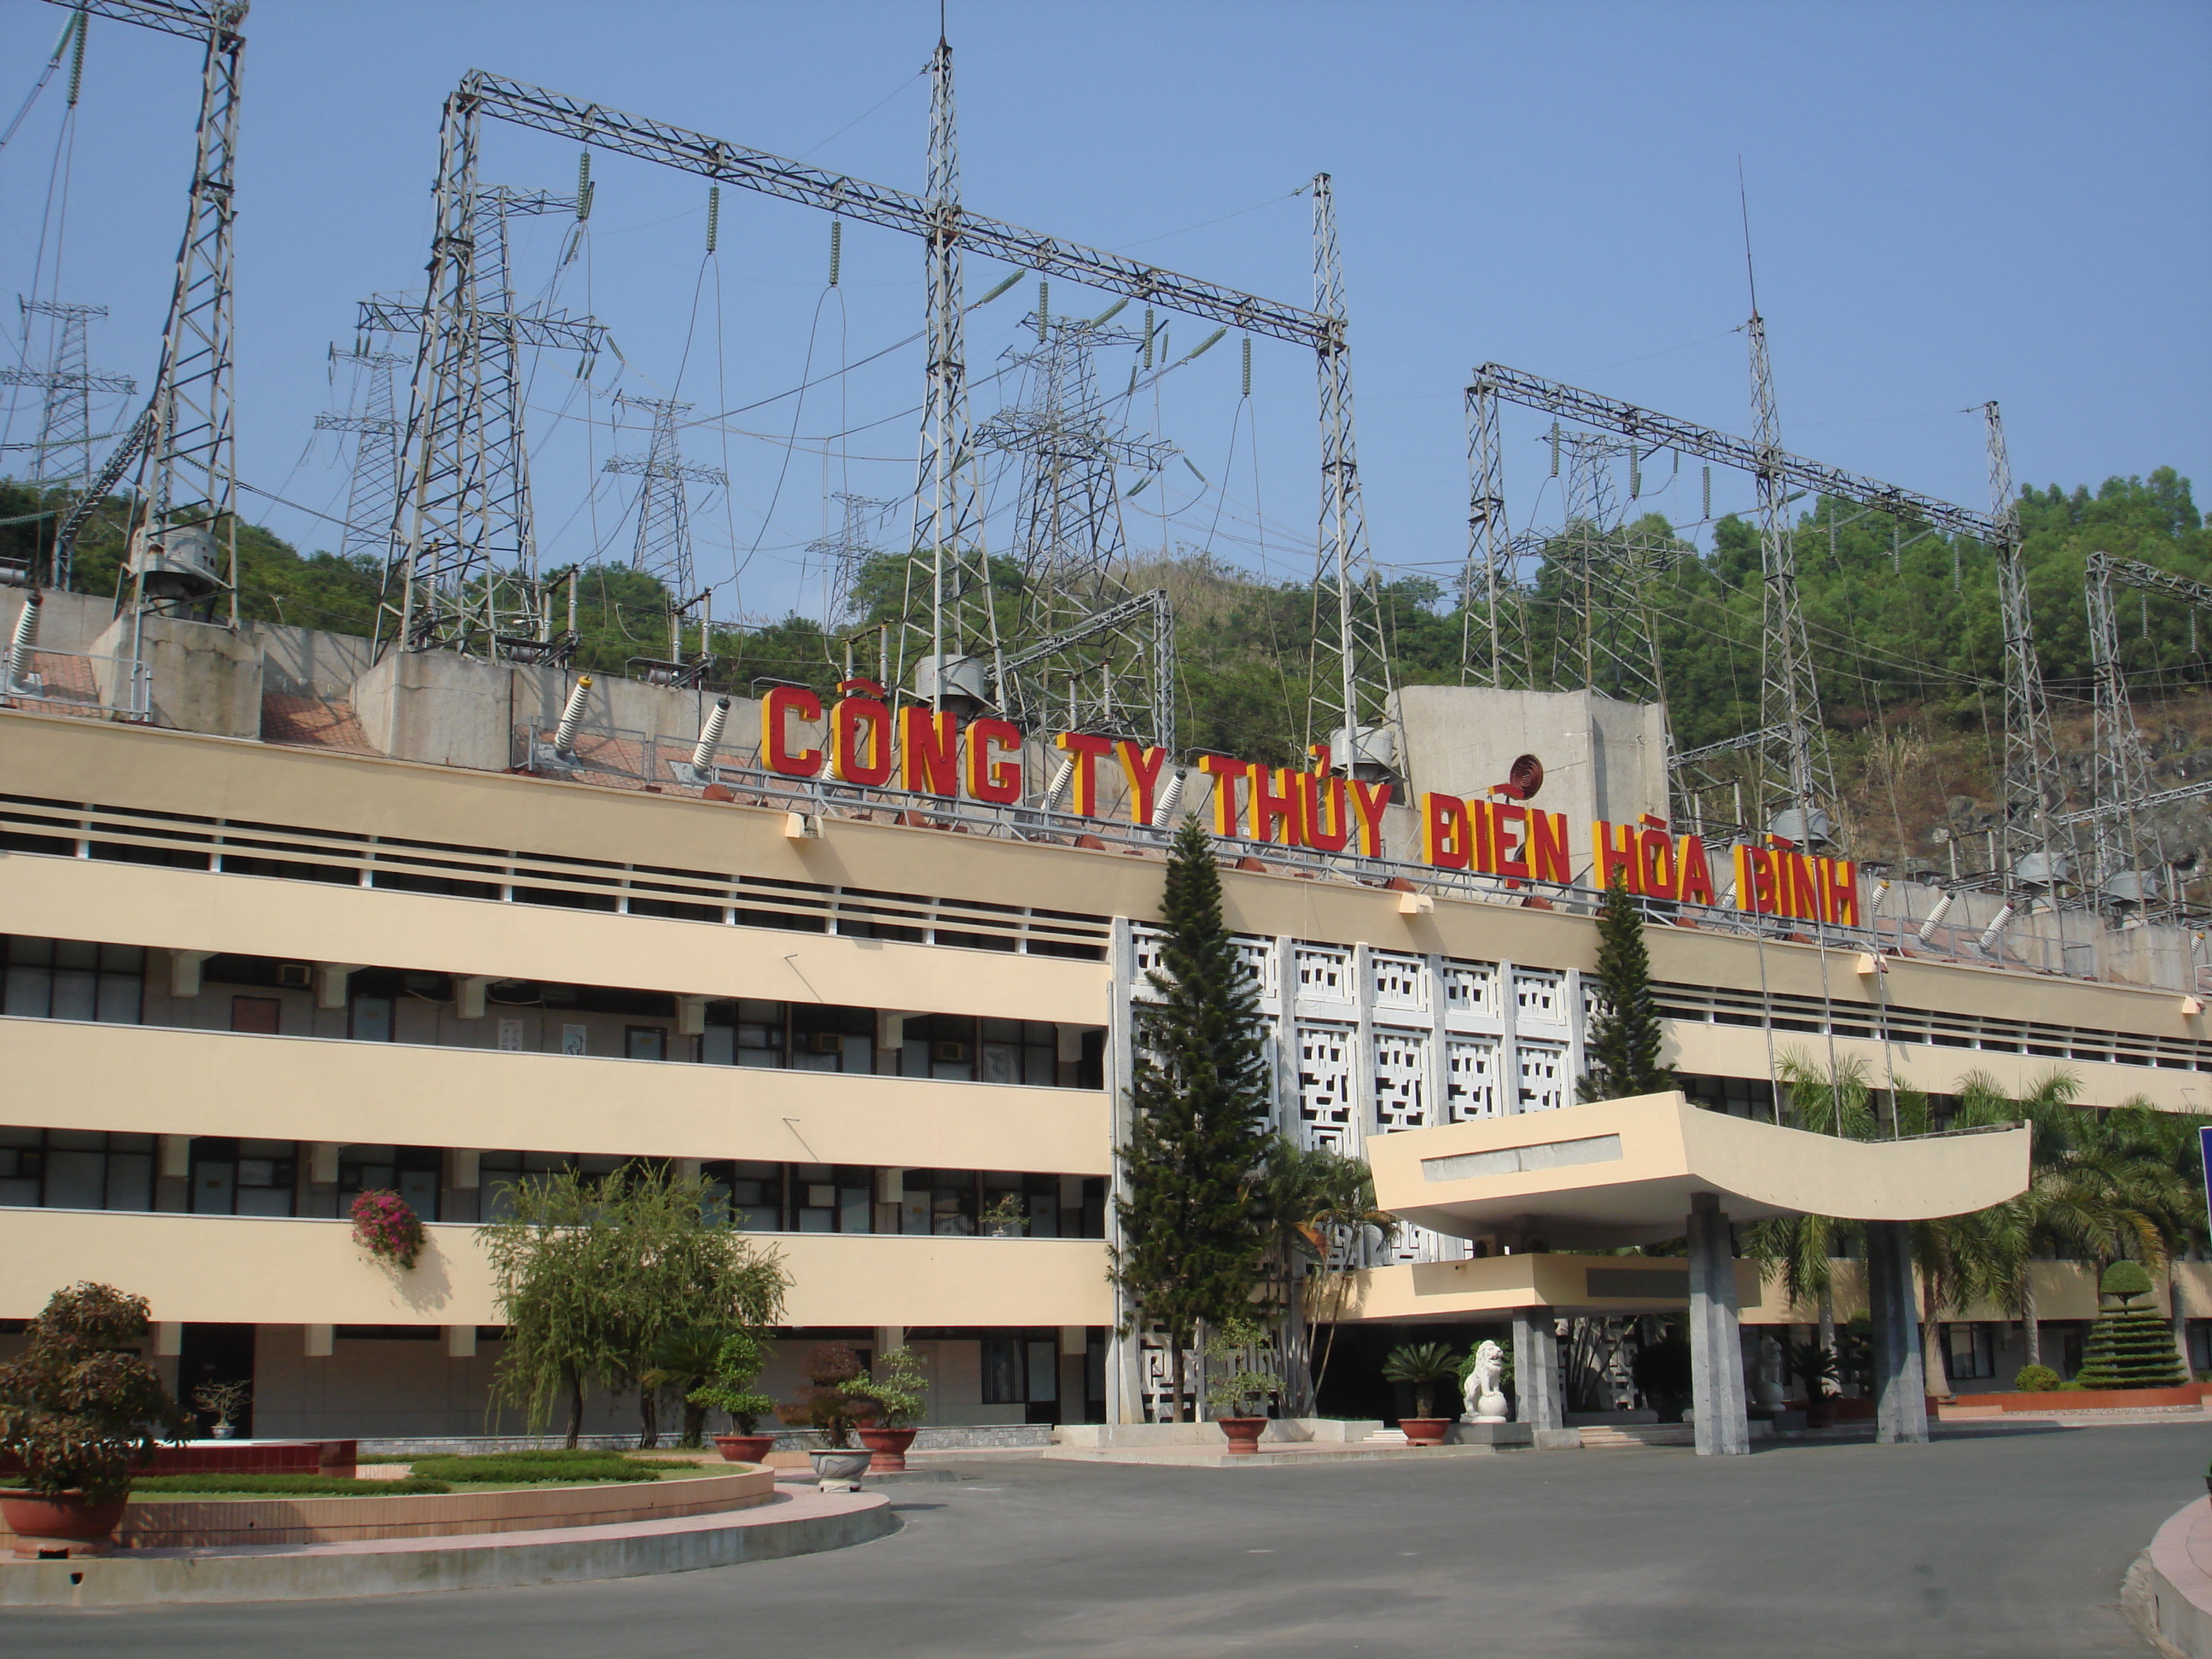
user: text: Có bao nhiêu cây xanh hình nón được tỉa đối xứng rõ ràng ở phía trước lối vào của tòa nhà?
assistant: text: Hai

user: text: Mục đích chính của công trình được thể hiện trong ảnh là gì, dựa trên tên gọi của nó?
assistant: text: Sản xuất và truyền tải điện năng từ thủy điện

user: text: Tòa nhà trong ảnh là trụ sở của công ty nào và các đường dây điện cao thế phía trên nó có chức năng gì trong bối cảnh này?
assistant: text: Tòa nhà là trụ sở của Công ty Thủy điện Hòa Bình; các đường dây điện cao thế có chức năng truyền tải điện năng được sản xuất từ nhà máy đến các khu vực khác.